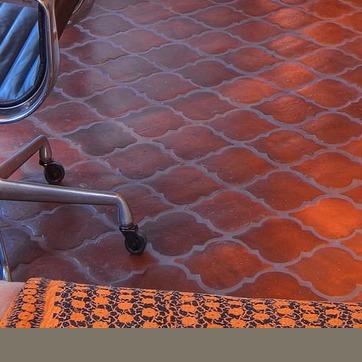
Material: tile